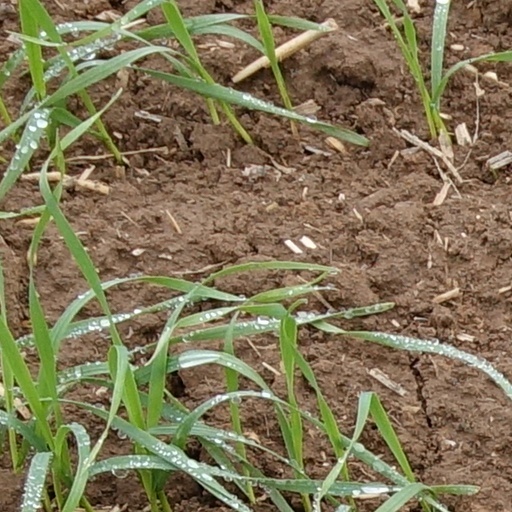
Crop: wheat